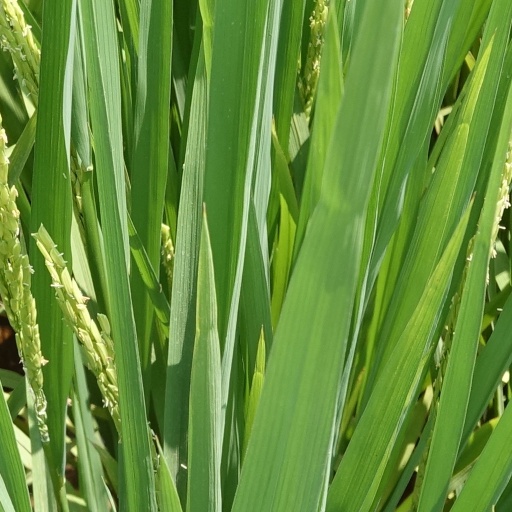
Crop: rice